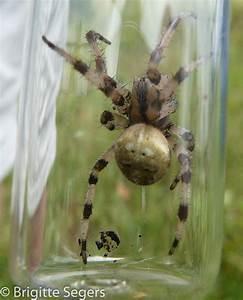
spider